Bobby Mathews

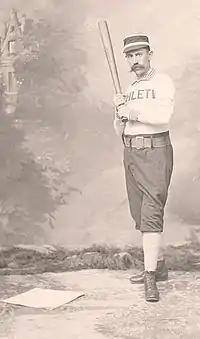
Mathews

Robert T. Mathews (November 21, 1851 – April 17, 1898) was an American right-handed professional baseball pitcher who played in the National Association of Professional Base Ball Players, the National League of Major League Baseball and the American Association for twenty years beginning in the late 1860s. He is credited as being one of the inventors of the spitball pitch, in each of three major leagues, which was rediscovered or reintroduced to the major leagues after he died. He is also credited with the first legal pitch which broke away from the batter. He is listed at 5 feet 5 inches tall and 140 pounds, which is small for a pro athlete even in his time, when the average height of an American male in the mid-19th century was 5 foot 7.